Kilkhampton

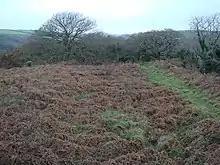
Penstowe Castle

Kilkhampton was mentioned in the Domesday Book as "Chilchetone". The population of the parish was 1,193 in the 2001 census. This increased to 1,368 in the 2011 census